Siavash Ghomayshi

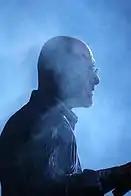
Ghomayshi during his concert in Kuala Lumpur (2009)

Siavash Ghomayshi was born in Ahvaz, Iran on 11 June 1945. He started his career as a composer when he was just 12. Siavash holds a master's degree in classical jazz from Royal Society of Arts in London, England, where he majored in pop music. He worked with some popular bands in England such as the Avengers and the Insects as lead guitarist and lead singer. When he returned to Iran at the age of 25, he started his career mainly as a composer. Ghomayshi has created numerous melodies and lyrics for famous Persian artists. Ghomayshi wrote his first song, called "Ghayeghran" (Boatman) for Zia when he was only 13 old years. Although initially considered a composer, in the latter years he released his first single "Farangis", and has since continued his work as a singer, composer, arranger, and lyricist. He lived in Iran until the age of 33, then decided to leave the country once again to pursue his career in the United States.